Burke, Wills, King and Yandruwandha National Heritage Place

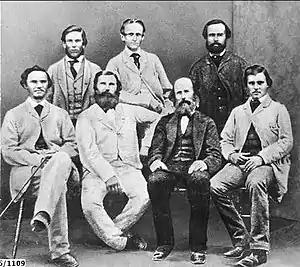
Sixth Stuart Expedition party, 1861

The race to discover the center of Australia and claim the northern land was between South Australia and Victoria. The South Australian government offered a reward of £2,000 for the first successful crossing to the north coast of Australia. In March, 1860, John McDouall Stuart set out from Chambers Creek and travelled north past the Mound Springs system and passed through the MacDonnell Range which he named after the then Governor of South Australia. Stuart and his party arrived at Tennant Creek in June 1860 but were pushed back by the hostile environment.